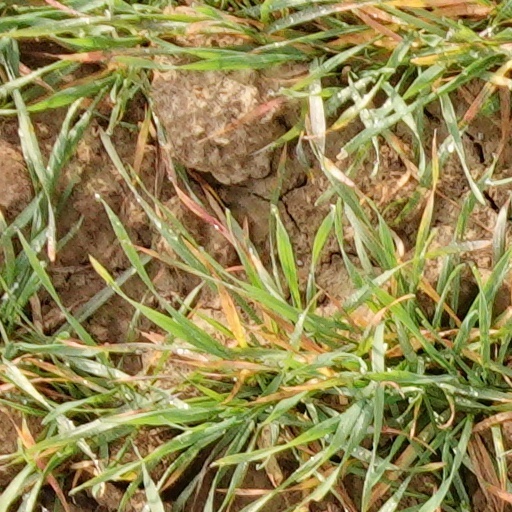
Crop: wheat